SL95

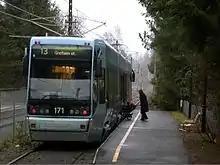
SL95 no. 171 at Bekkestua in 2007

Tram 142 was first used in schedule service on 1 June 1999, and 143 was delivered to Oslo on 3 June. To be able to use the trams on the desired lines, Oslo Sporveier had to upgrade its infrastructure several places. The SL95 need a vertical curve radius of , requiring upgrades at Wessels plass and Gamlebyen. The curves would also need to be fixed at Geita Bridge, but this was not done since the trams exceed the bridge's permitted load. The minimum permitted horizontal curve radius is , making it impossible for the trams to operate through the intersection between Riddervolds gate and Inkognitogata, where the radius is . This means the trams cannot operate on the Briskeby Line, and all trams to Majorstuen are therefore operated with SL79. Restrictions on two trams passing was issued on several shorter sections, including the S-curve from Kirkeristen to Stortorvet, but these sections were quickly rebuilt.